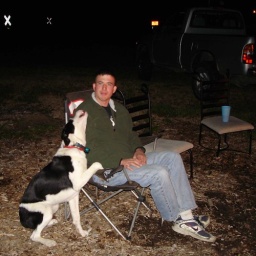
Kevin's not taking the hint that he's sitting in the dog's chair